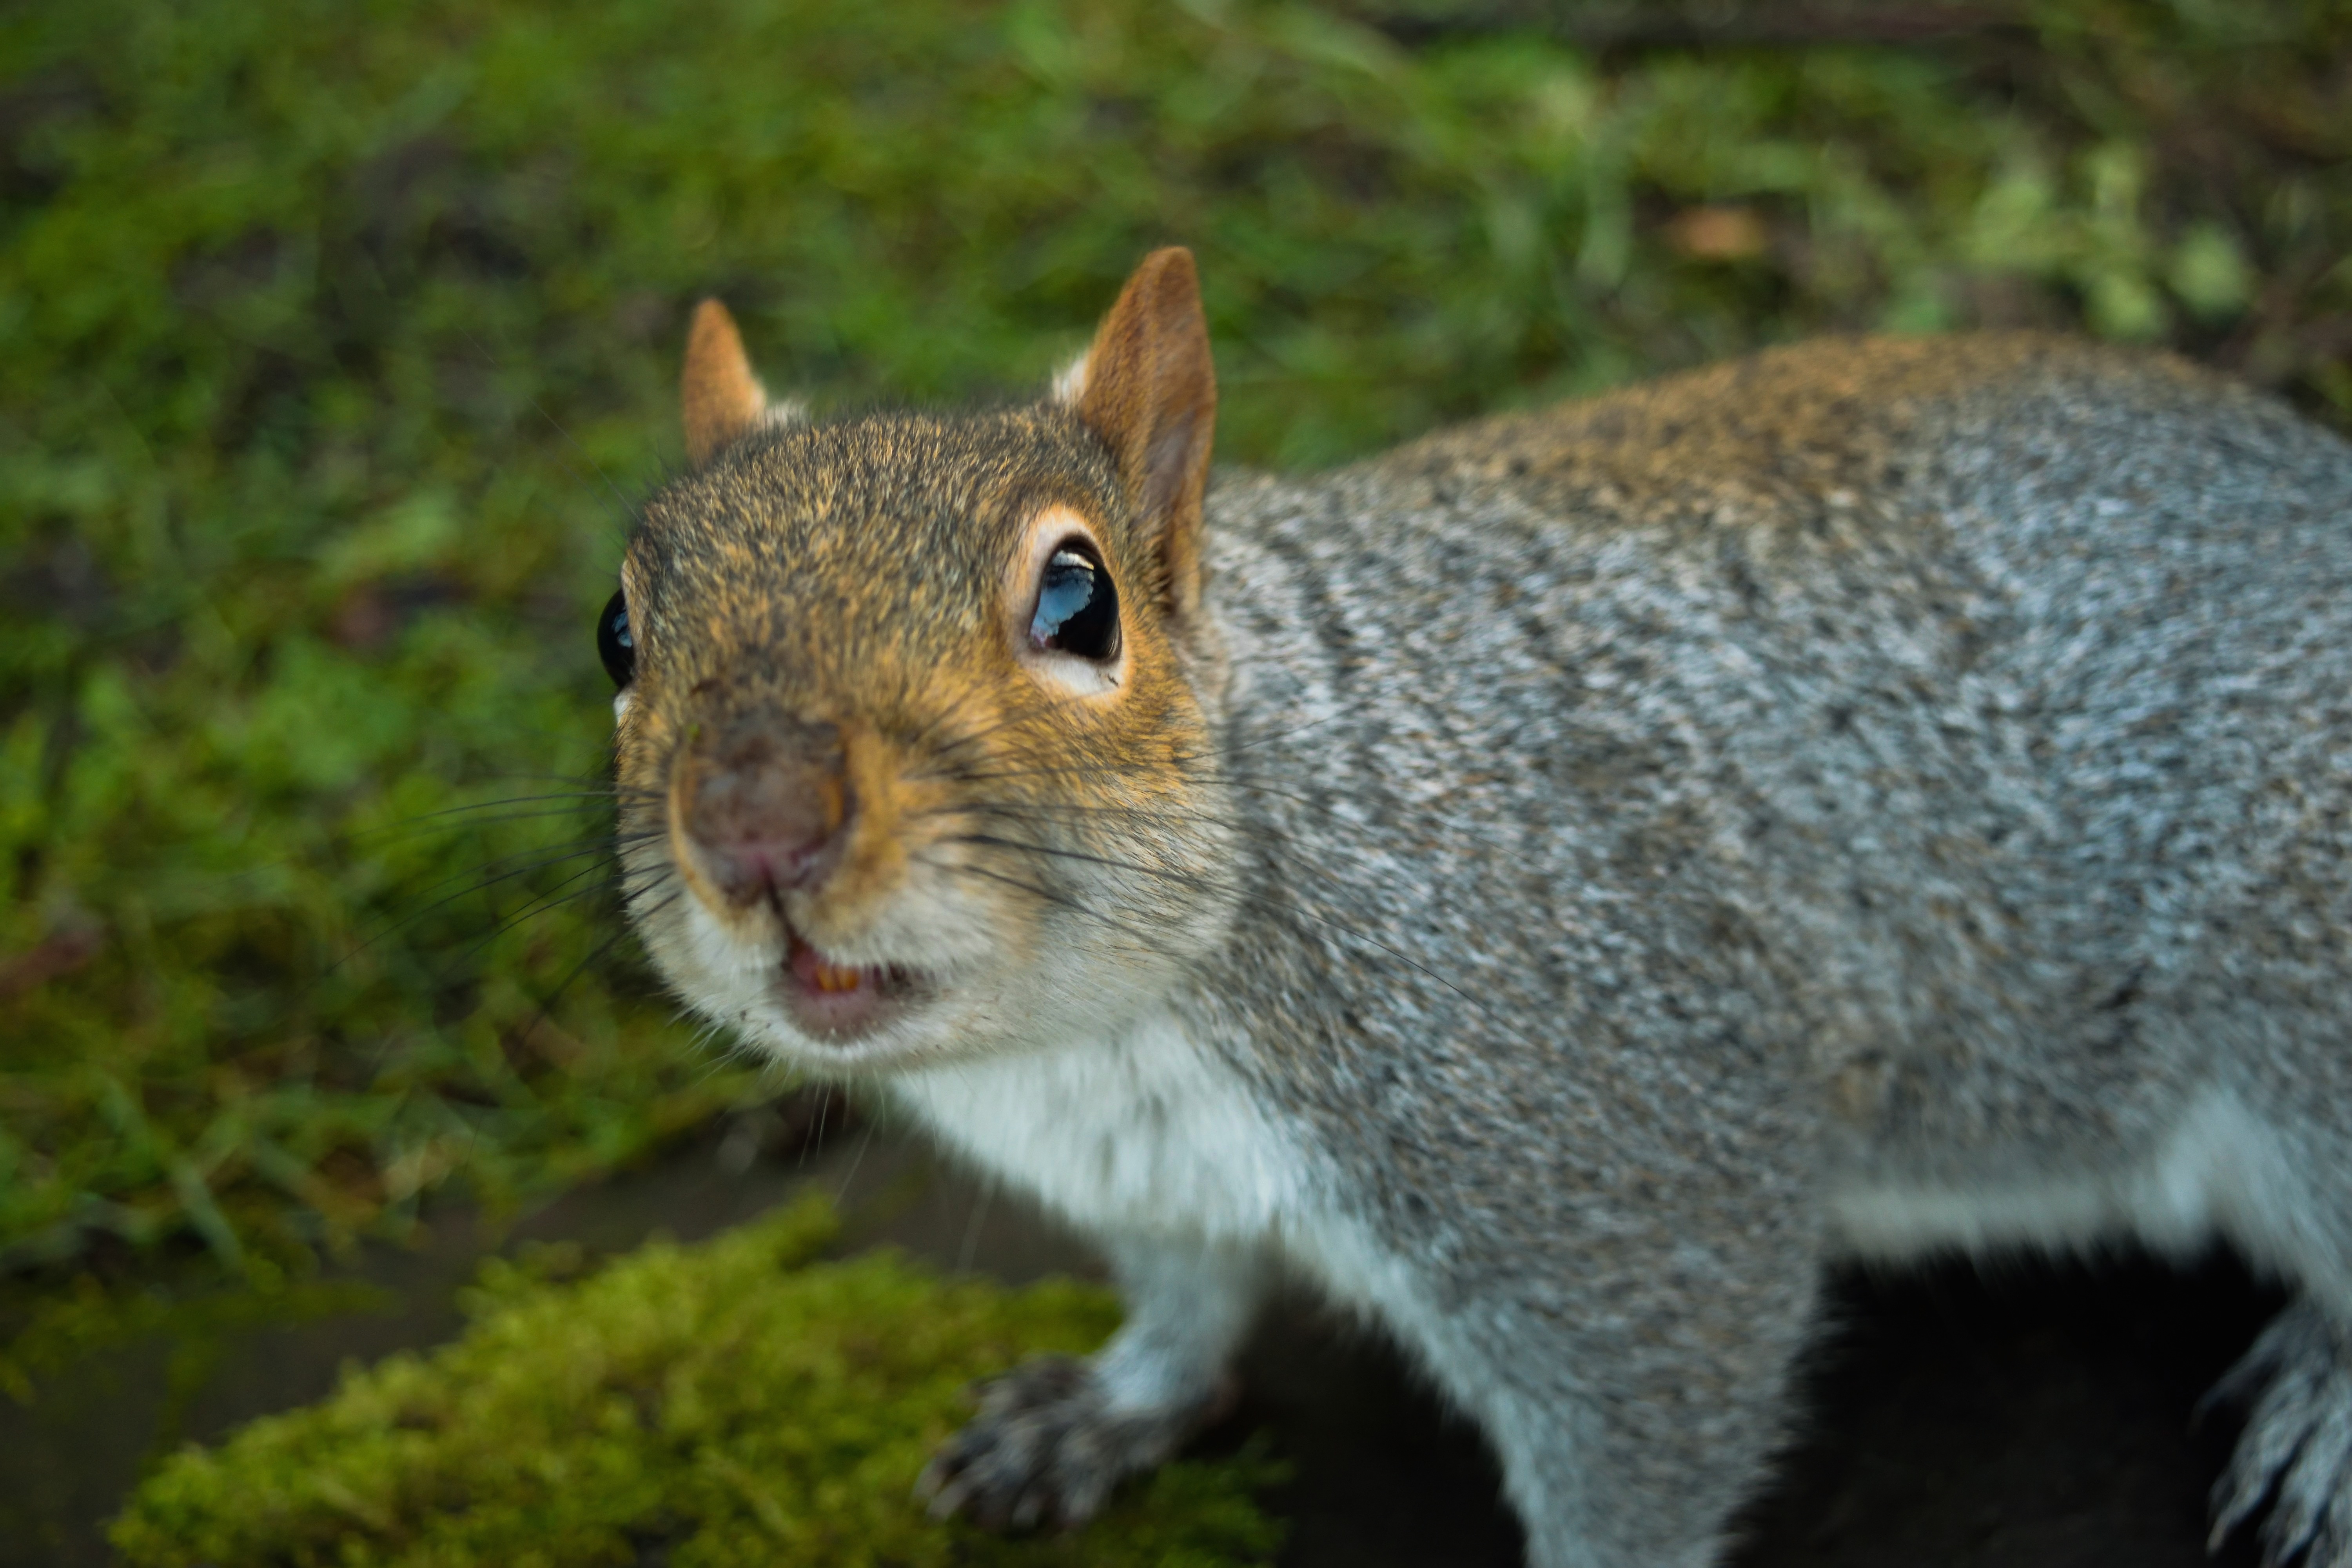
wildlife, mammal, squirrel, rodent, fauna, whiskers, vertebrate, fox squirrel